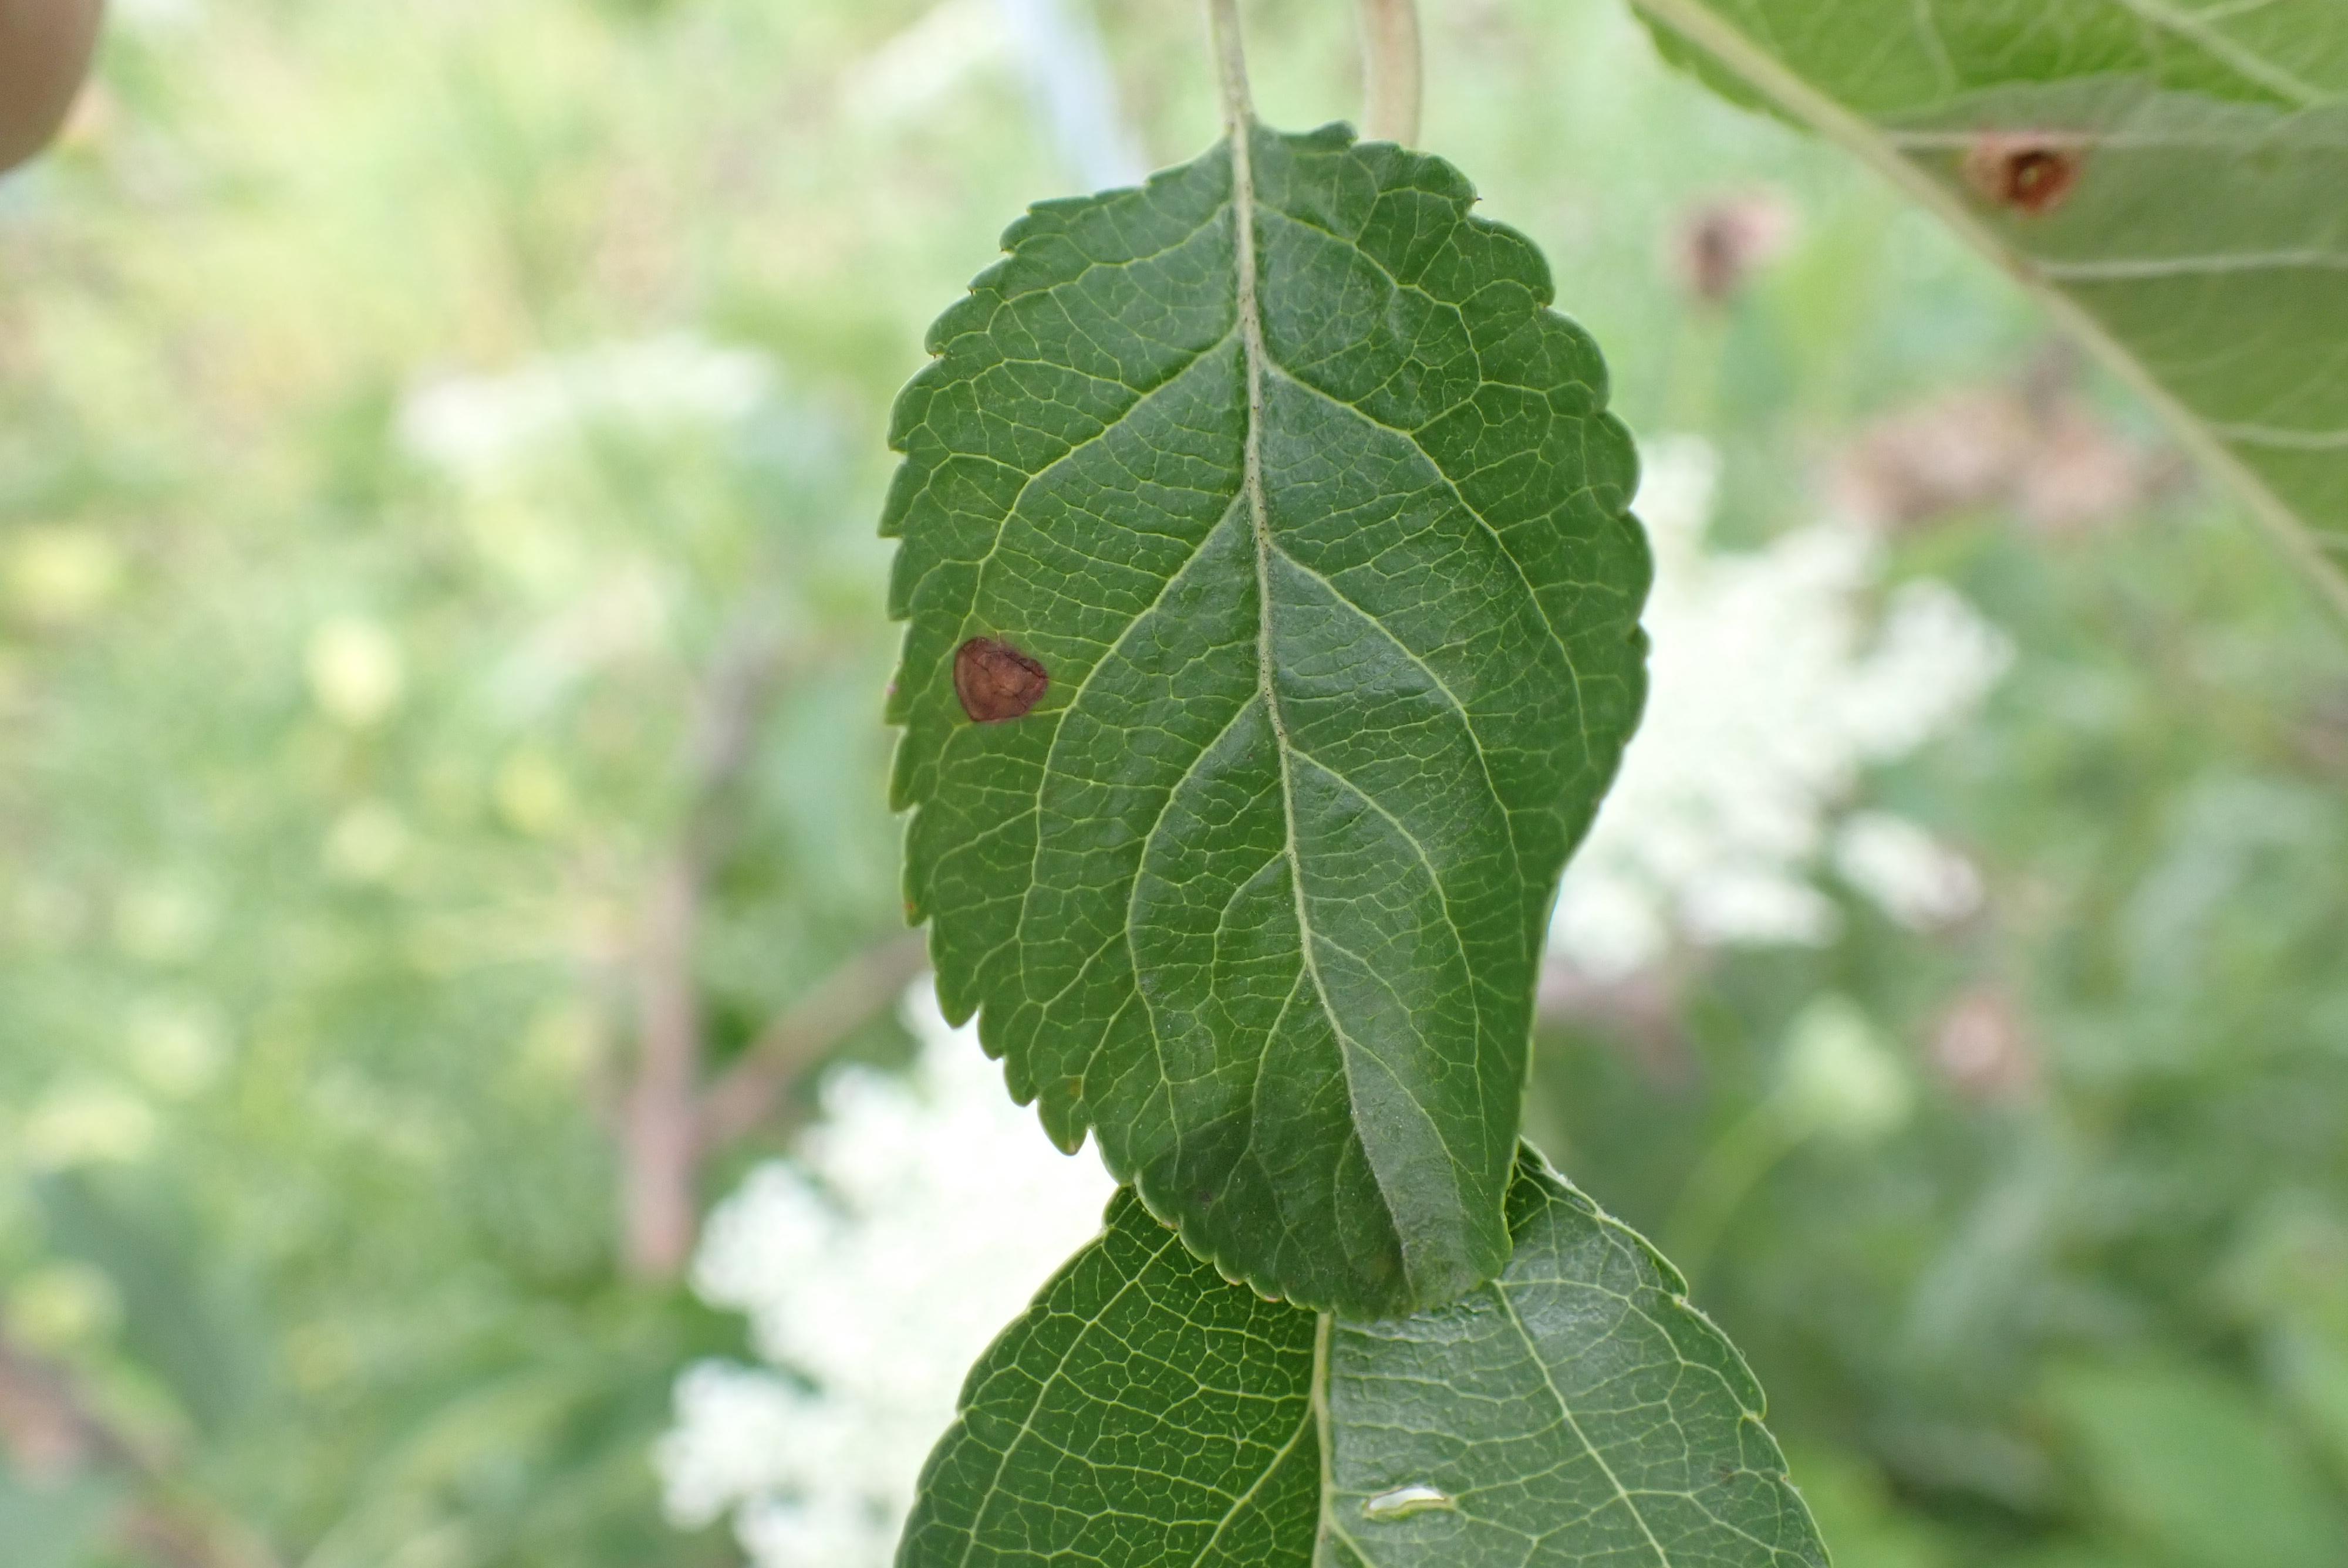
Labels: frog_eye_leaf_spot